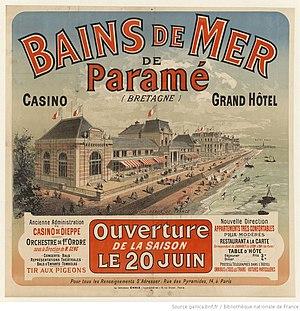
Publicité pour les Bains de mer de Paramé (Bretagne)
Le tourisme en Bretagne concerne environ 13 millions de visiteurs par an. Secteur important de l'économie de la région, il représente un peu moins de 10 % du PIB de la région Bretagne pour un peu moins de 70 000 emplois directs. Sa saisonnalité s'étend de mai à septembre, et il intéresse essentiellement le littoral, en particulier dans les départements du Finistère et du Morbihan.